Empel

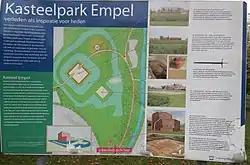
Sign at the castle park

In medieval times there were two Lordships (heerlijkheid) in the area. The Lordship of Empel and the Lordship of Meerwijk, but as they were always in one hand, they became known as Lordship of Empel en Meerwijk. The center was in the village now called Oud-Empel. Empel en Meerwijk Castle, the seat of the Lord of Empel en Meerwijk, was in an area called 'Het Slot', Dutch for 'The Castle'. When Empel village was moved later on, it came to lie inside the new Empel village.